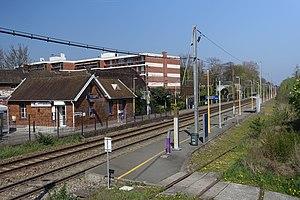
Gare de Ronchin, département du Nord, France.
La gare de Ronchin est une gare ferroviaire française de la ligne de Paris-Nord à Lille, située sur le territoire de la commune de Ronchin dans le département du Nord, en région Hauts-de-France.